Mysterious Island (Tokyo DisneySea)

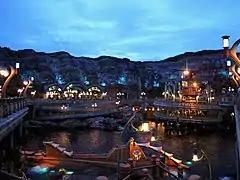
Mysterious Island

Mysterious Island is a recreation of the fictitious one in Jules Verne's 1875 novel, "The Mysterious Island", which serves as Captain Nemo's lair. It is also known as Vulcania Island, as featured in the 1954 Disney movie "20,000 Leagues Under the Sea". When guests enter the area, they discover Nemo's secret base, complete with a harbor for his "Nautilus", as well as a lab inside the volcano, known as Mount Prometheus. Nemo is exploring the depths of the sea and of the Earth, which allows guests to experience two of Verne's most famous adventures: "Twenty Thousand Leagues Under the Seas" and "Journey to the Center of the Earth".